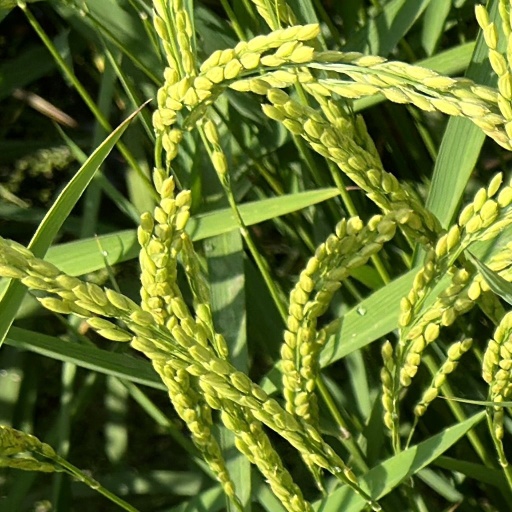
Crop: rice